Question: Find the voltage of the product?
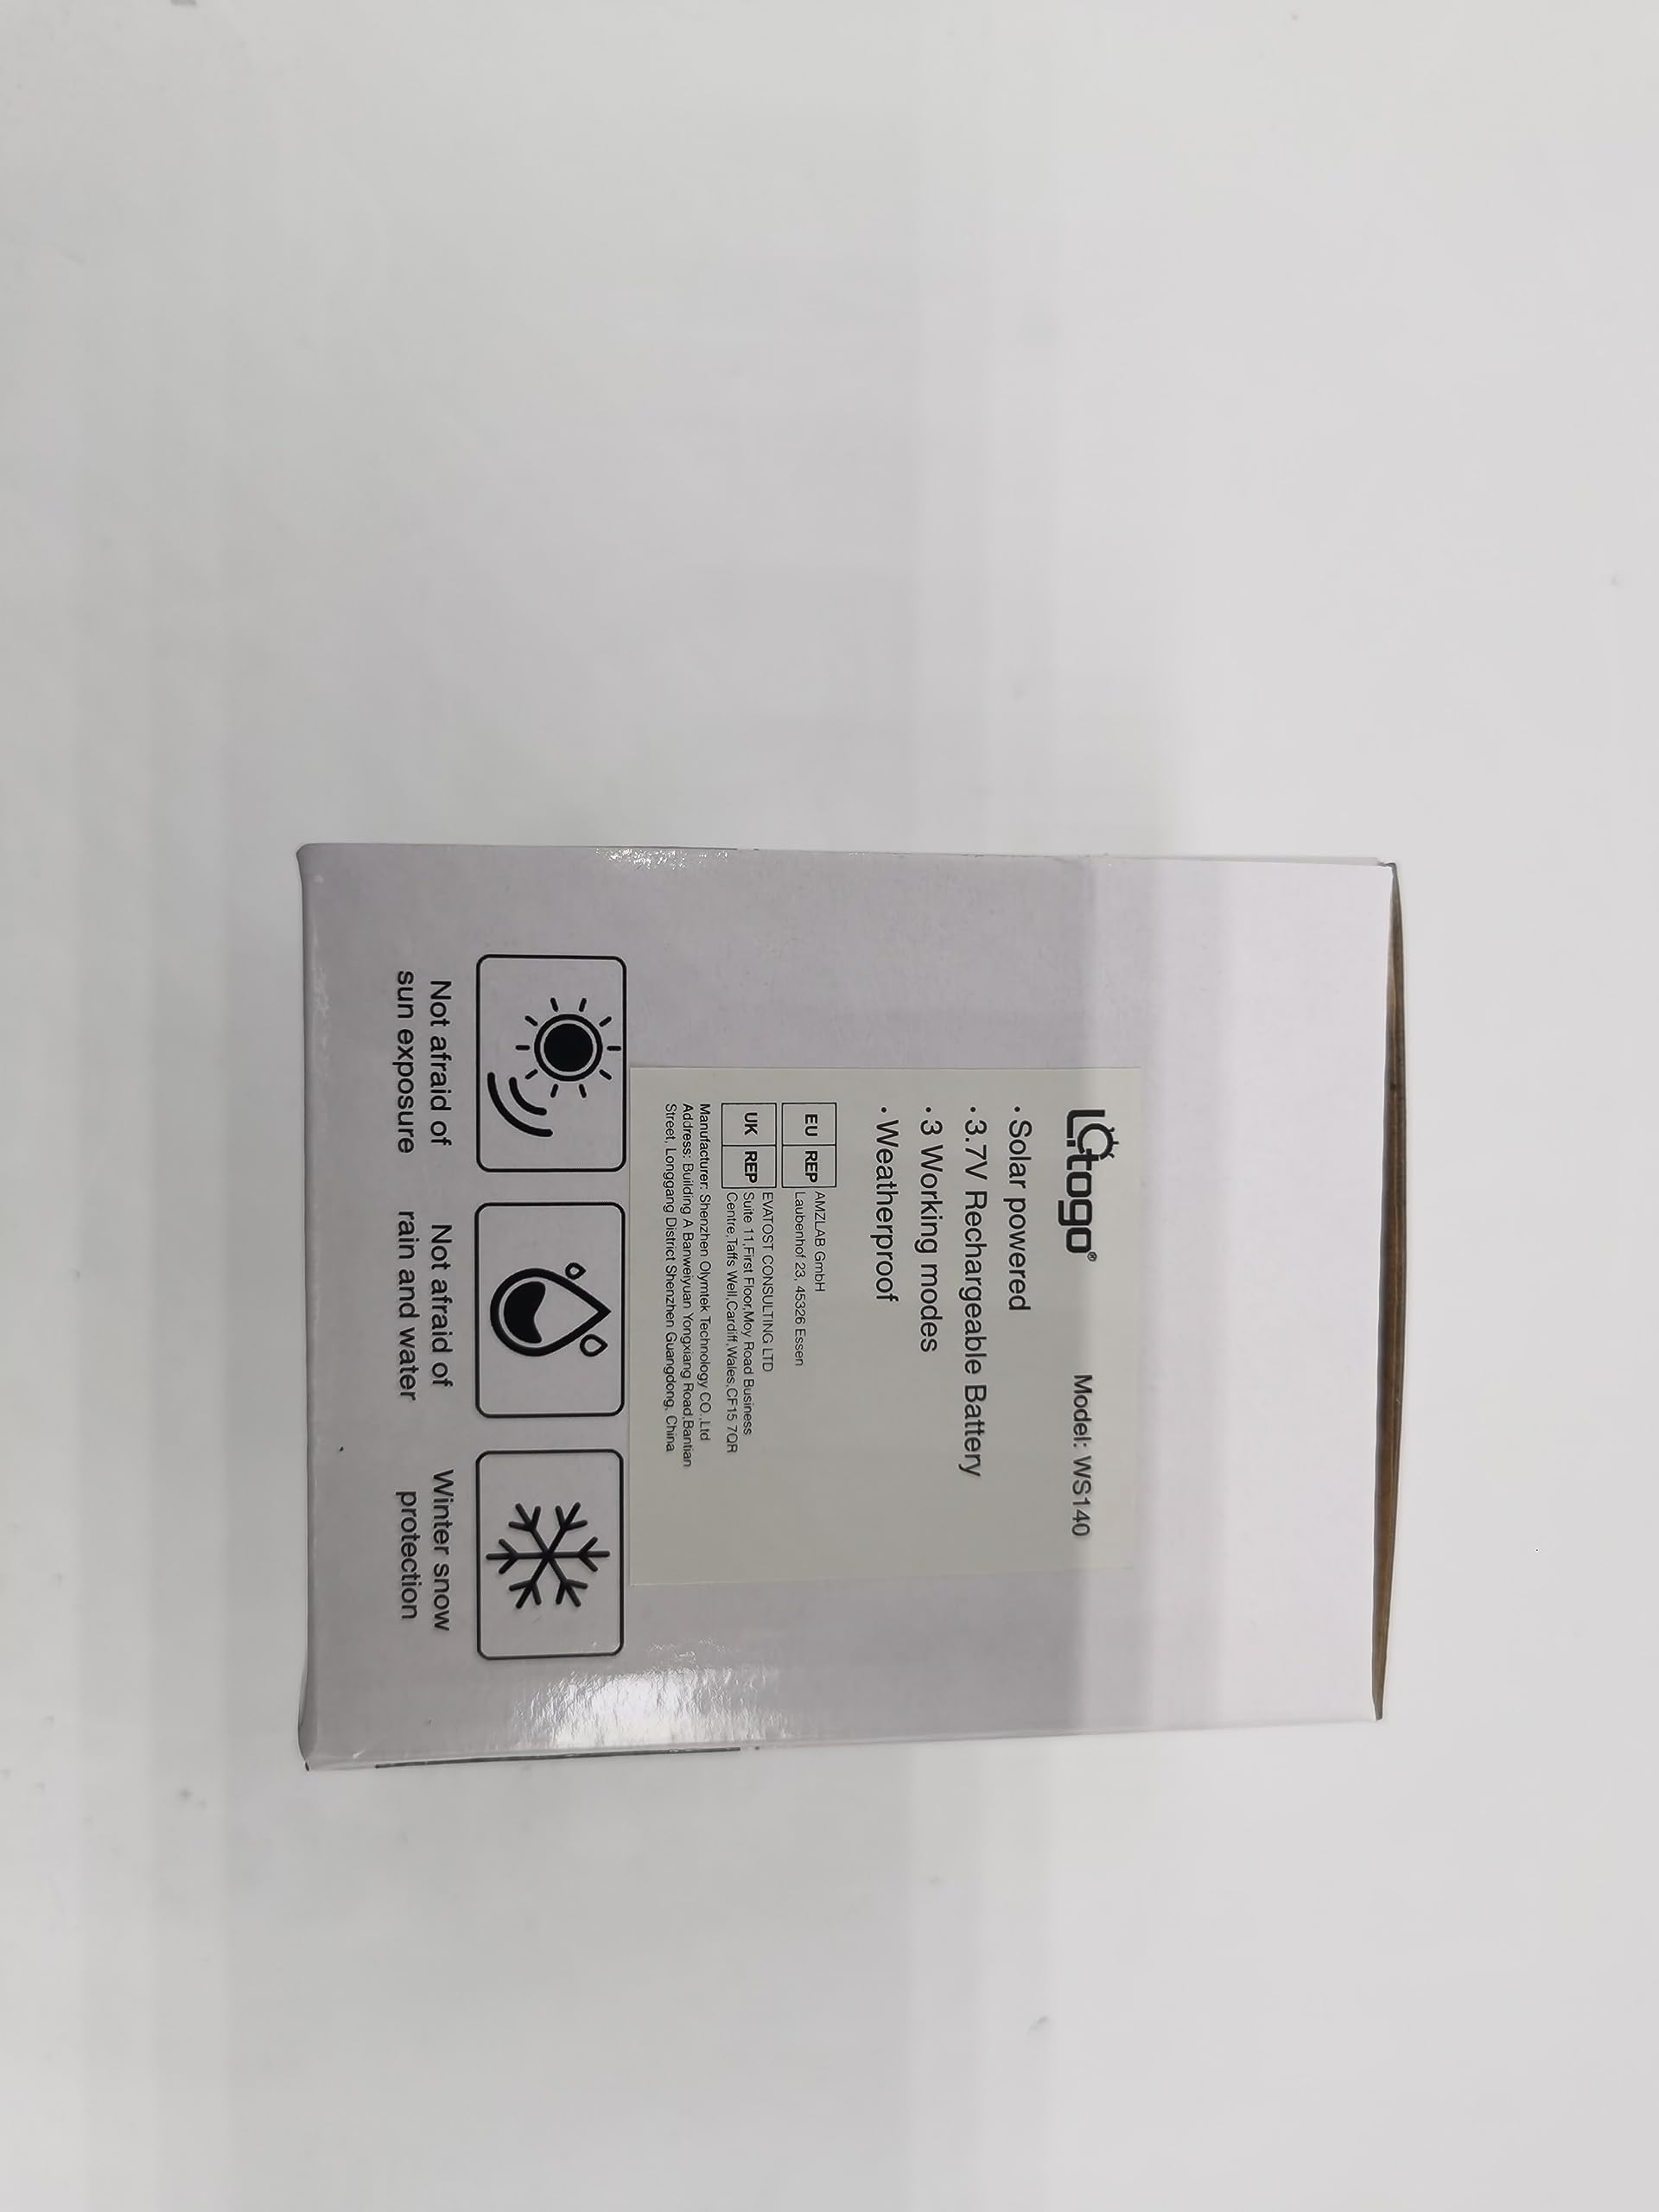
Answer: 3.7 volt